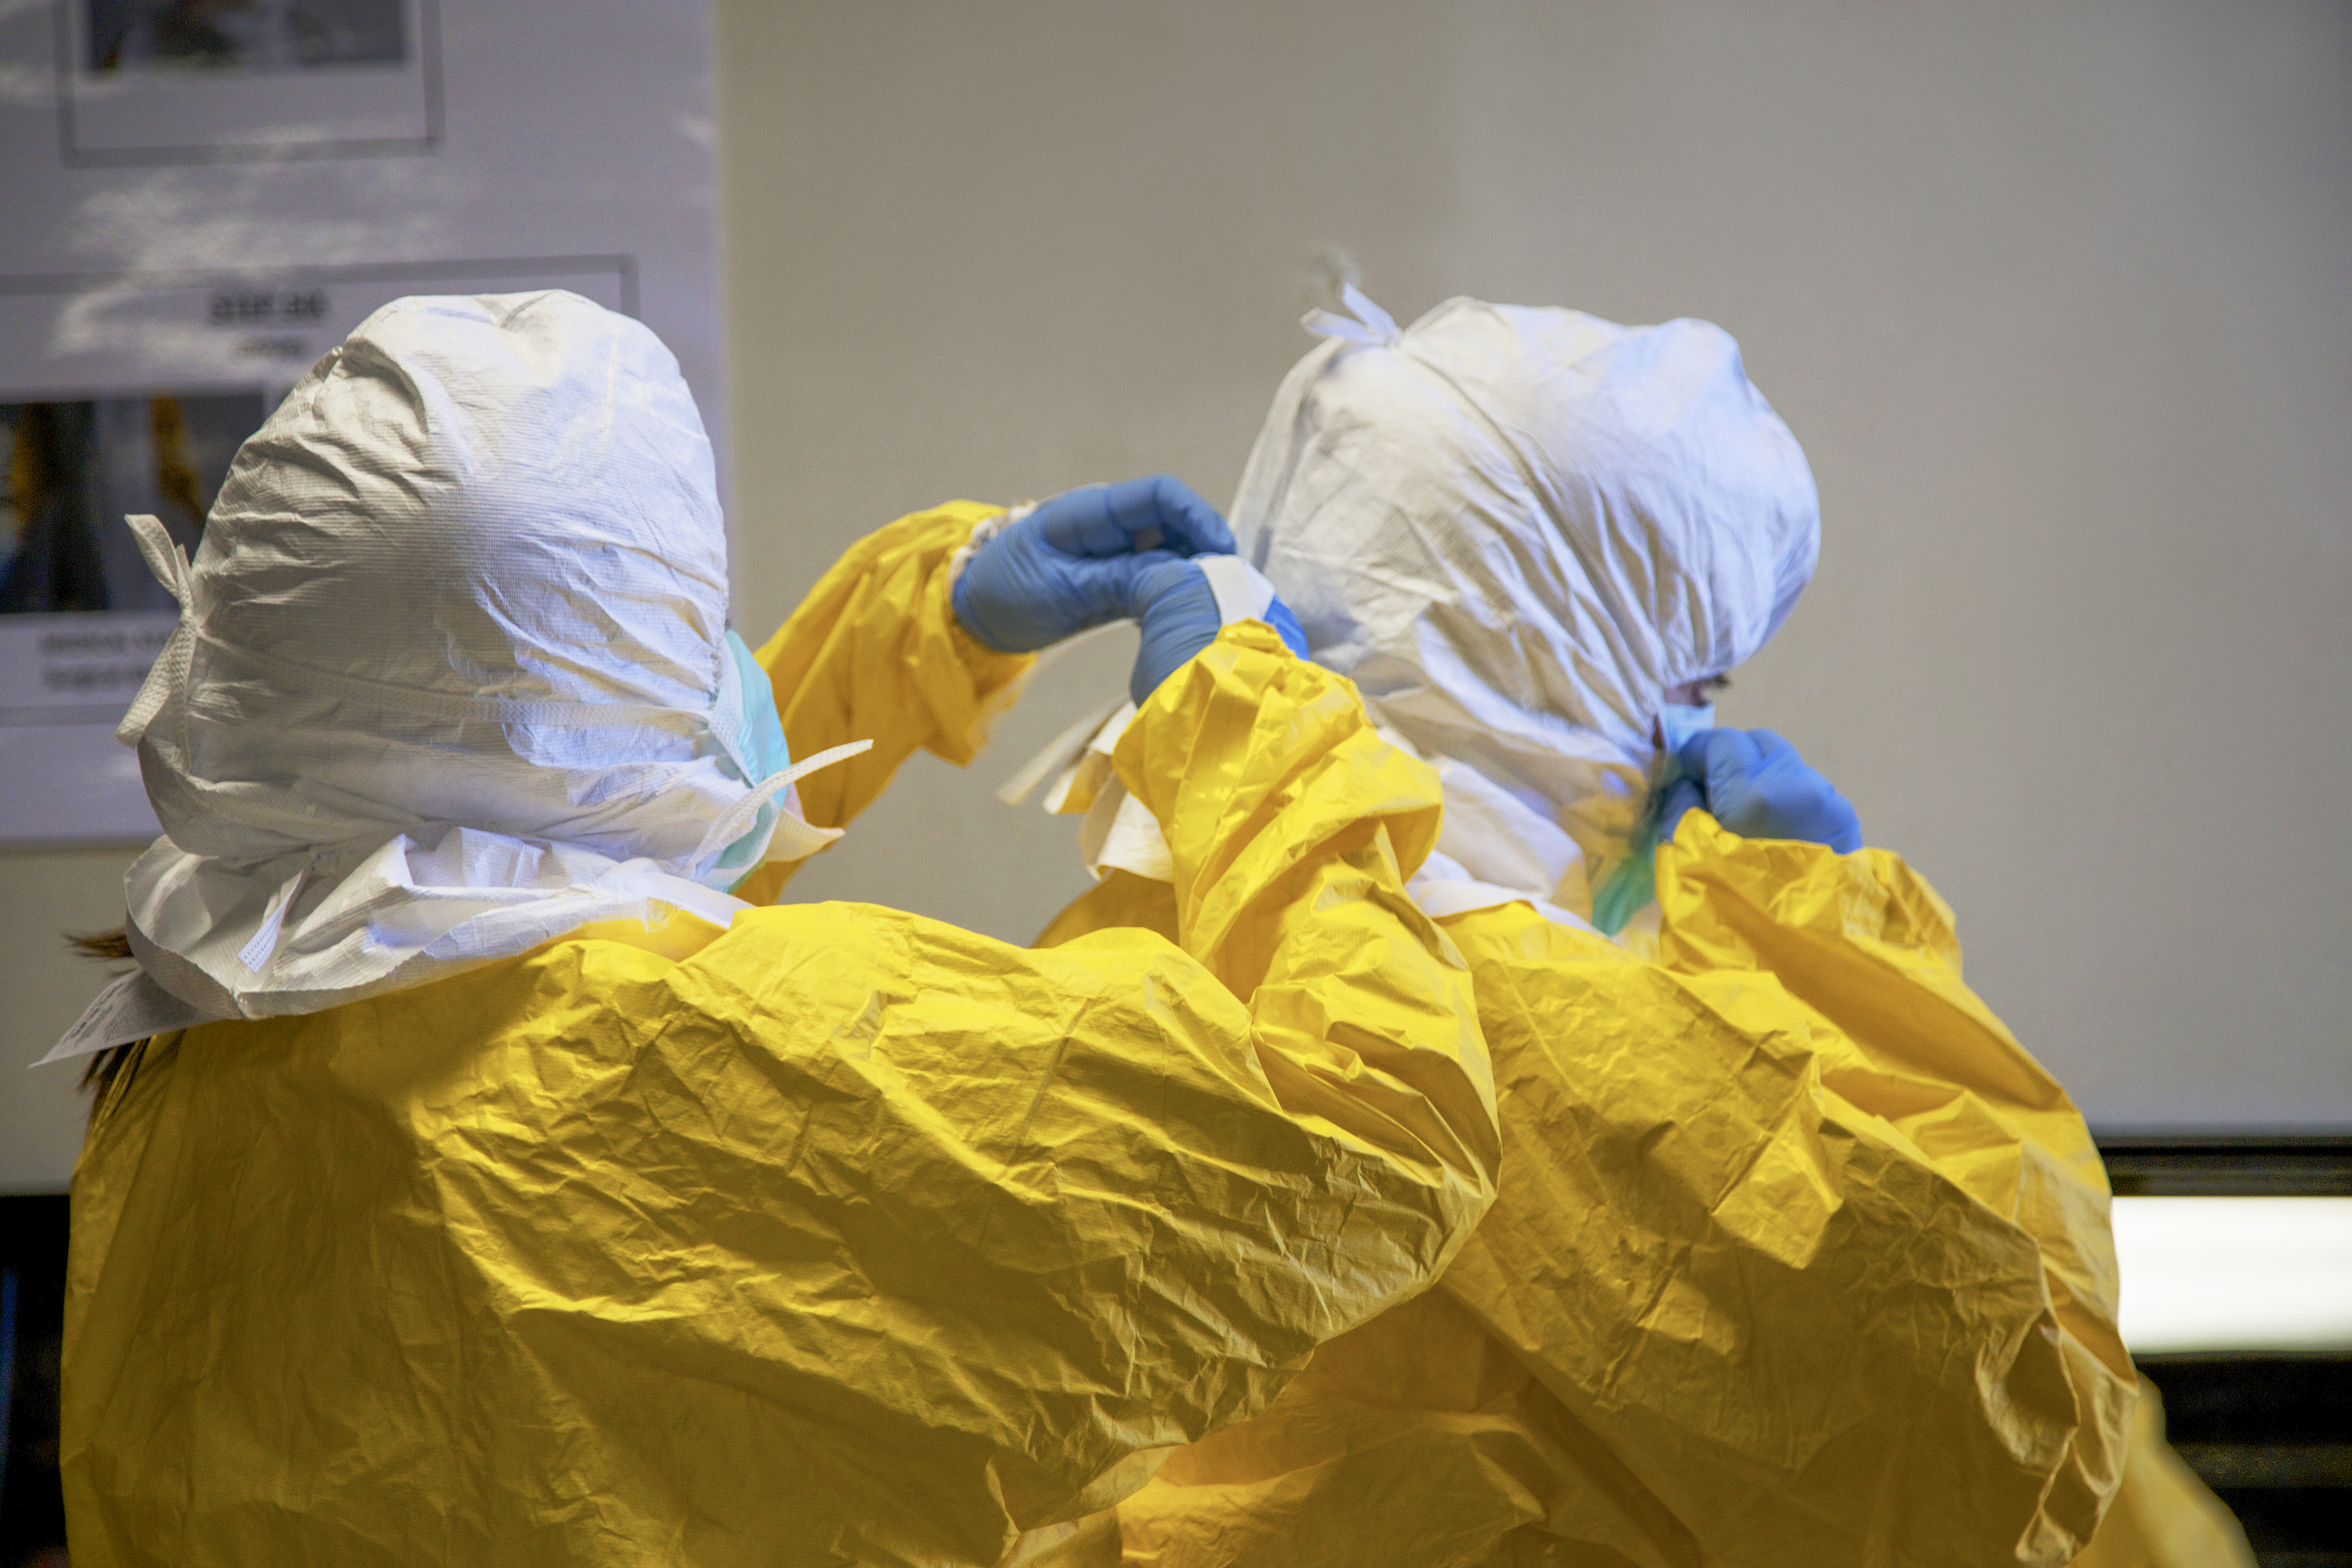
covid 19, coronavirus, covid, cell, pandemic, corona virus, yellow, Bin bag, plastic, hazmat suit, plastic bag, room